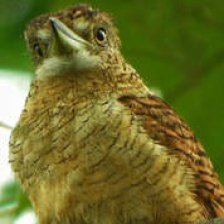
Species: BARRED PUFFBIRD
Scientific name: NYSTALUS RADIATUS